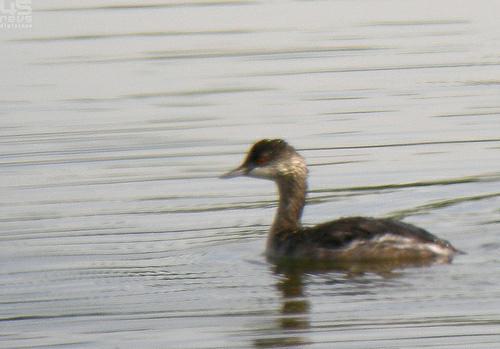
A photo of a eared grebe